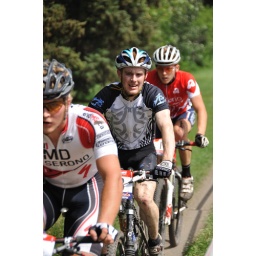
From the Edmonton Canada Cup mountain bike race, July 11th, 2010 in Edmonton, Alberta, Canada.